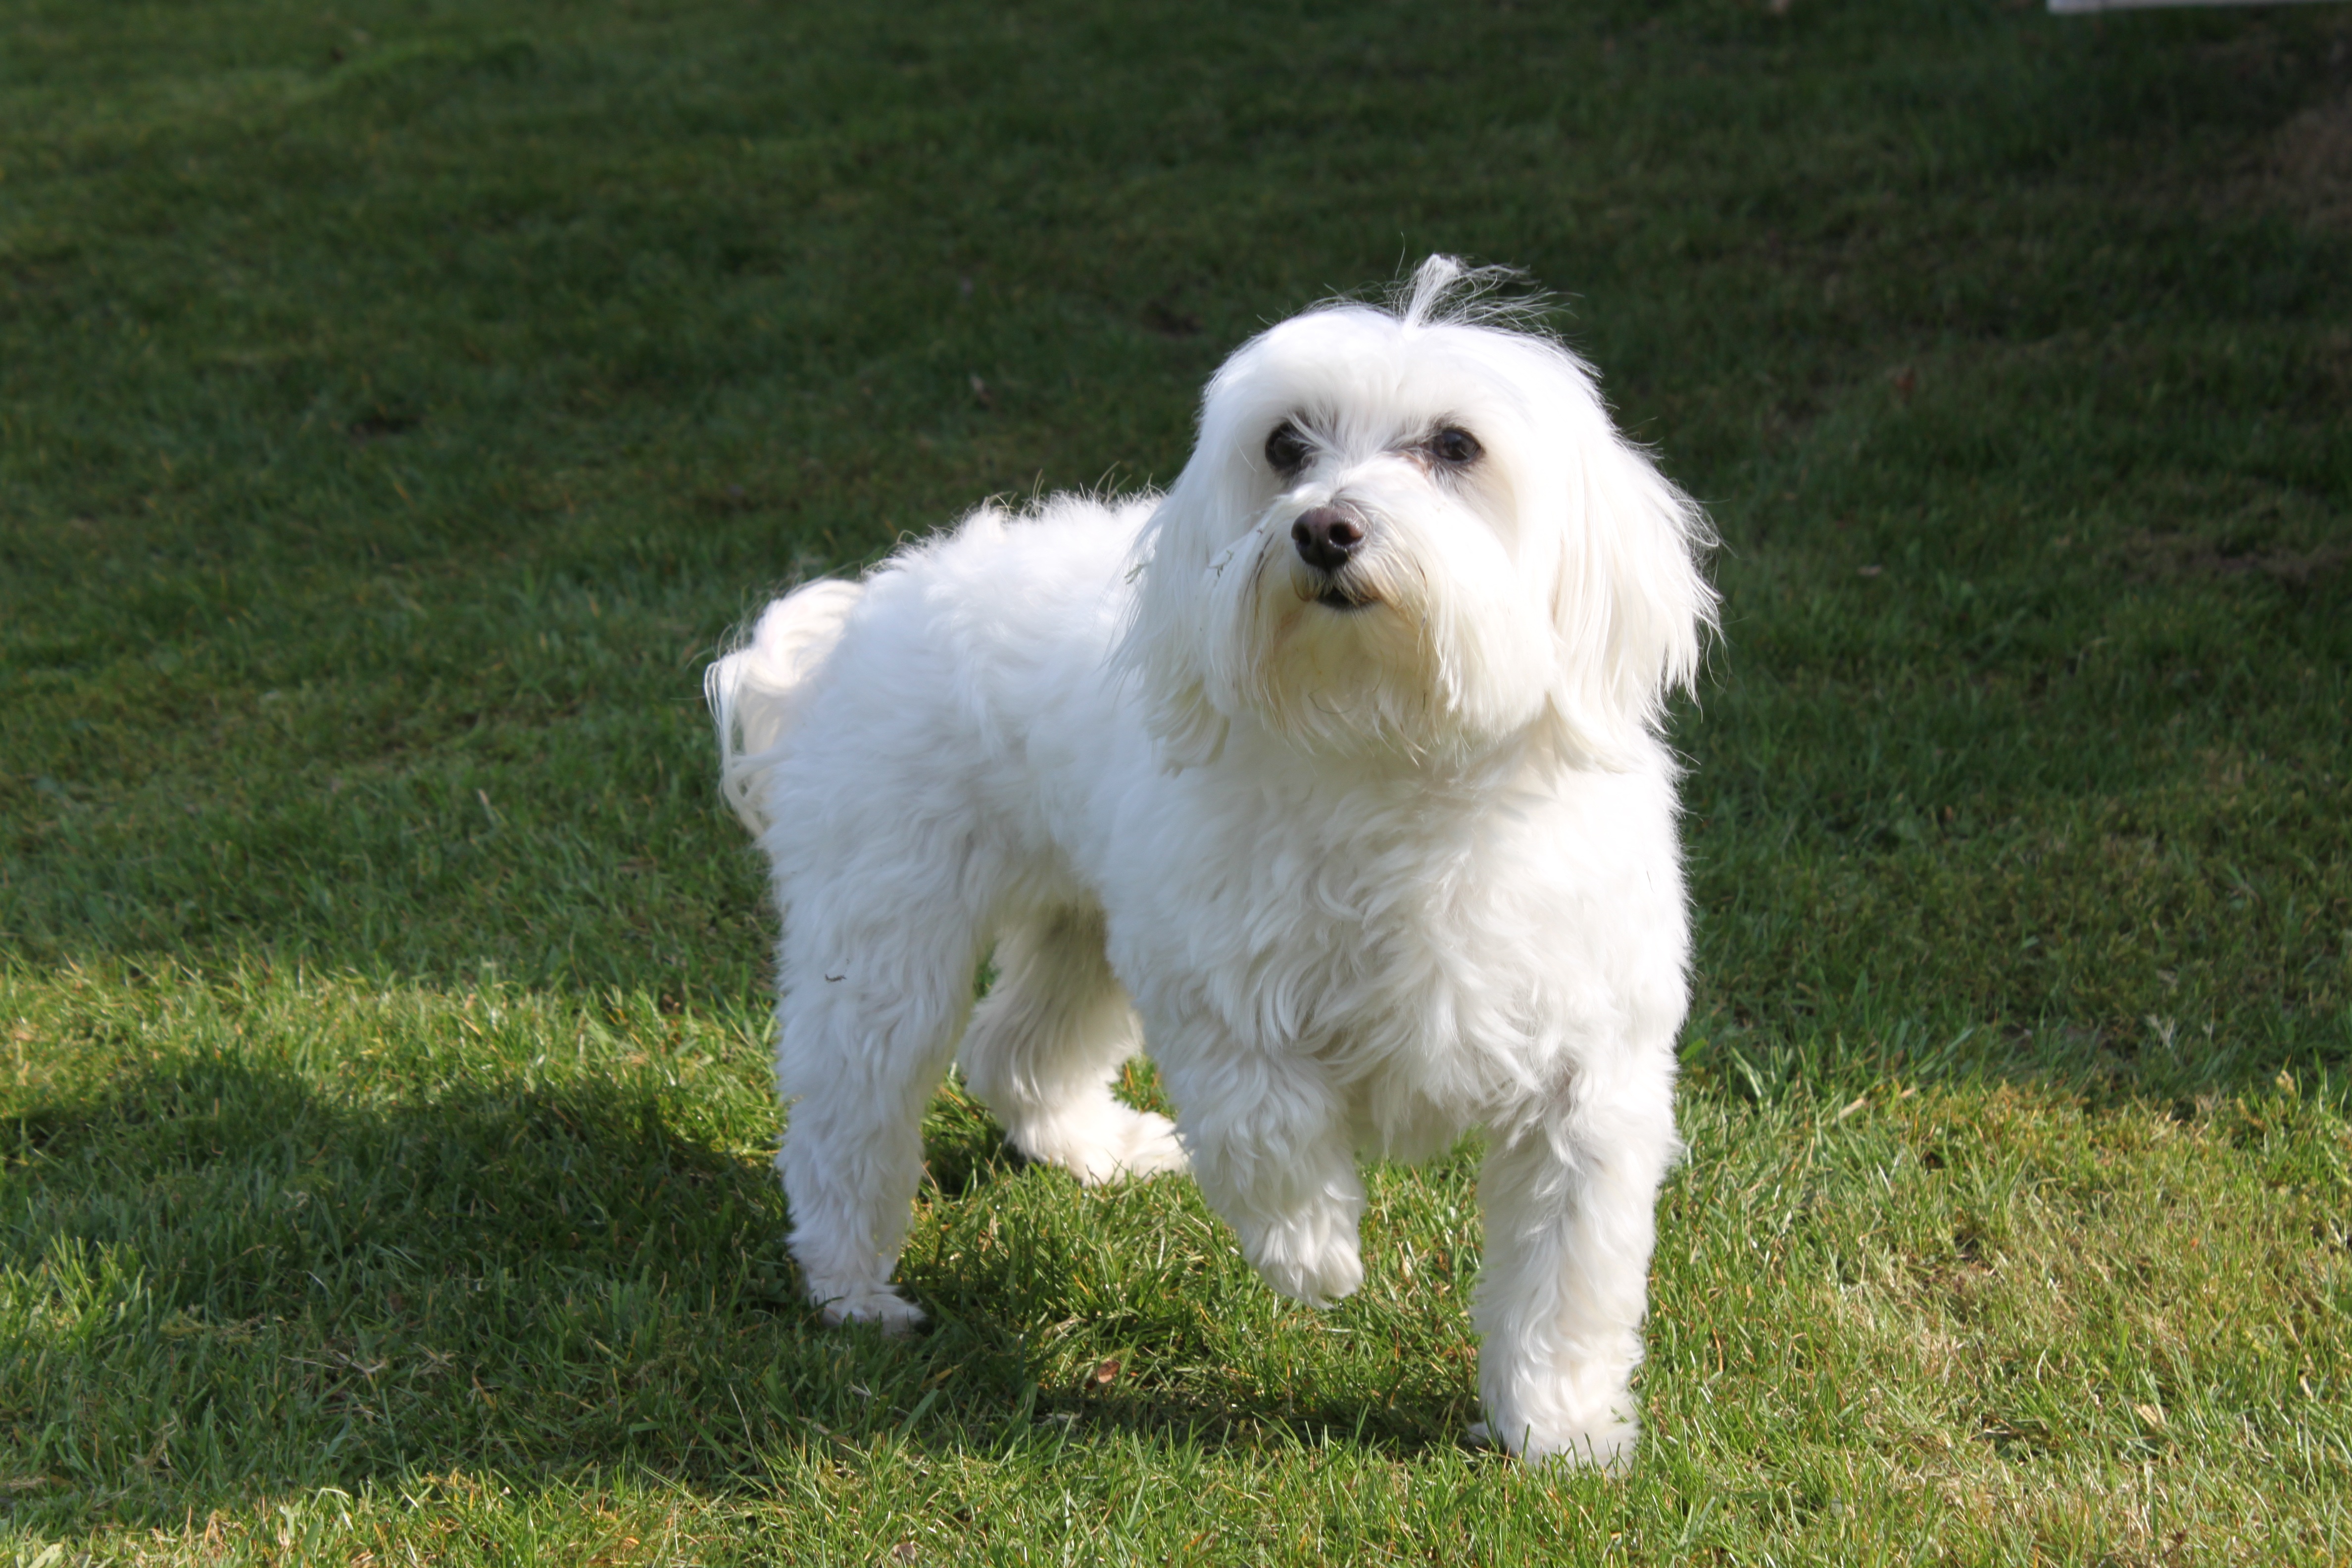
grass, white, meadow, sweet, dog, animal, cute, pet, green, mammal, eyes, vertebrate, good, curious, tooth, dog breed, lhasa apso, doggy, dear, maltese, bichon, bichon frise, miniature poodle, tibetan terrier, bolognese, coton de tulear, havanese, dog like mammal, carnivoran, dog breed group, schnoodle, dandie dinmont terrier, dog crossbreeds, polish lowland sheepdog, cavachon, bolonka, poodle crossbreed, lagotto romagnolo, lowchen